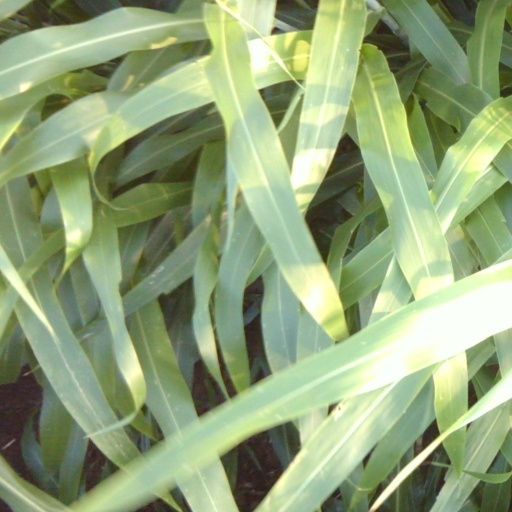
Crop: sorghum